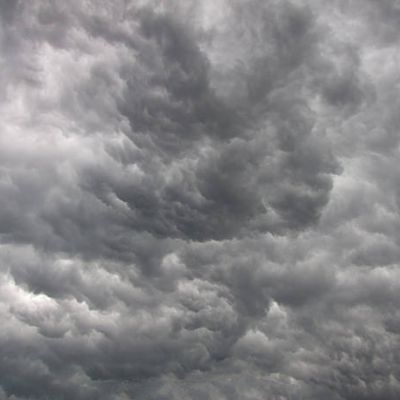
Cloud type: Nimbostratus (Ns)